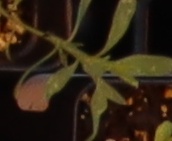
Label: Kochia